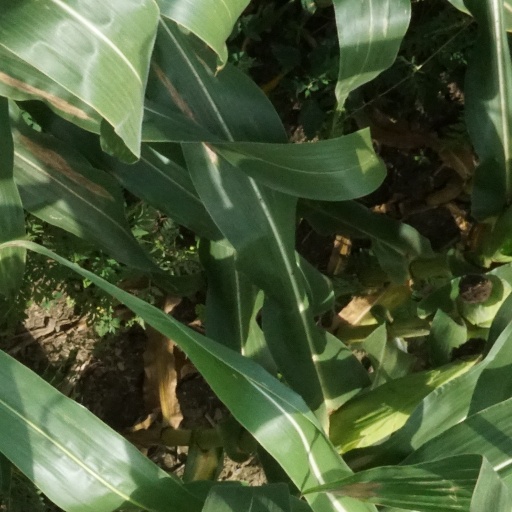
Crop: maize; corn